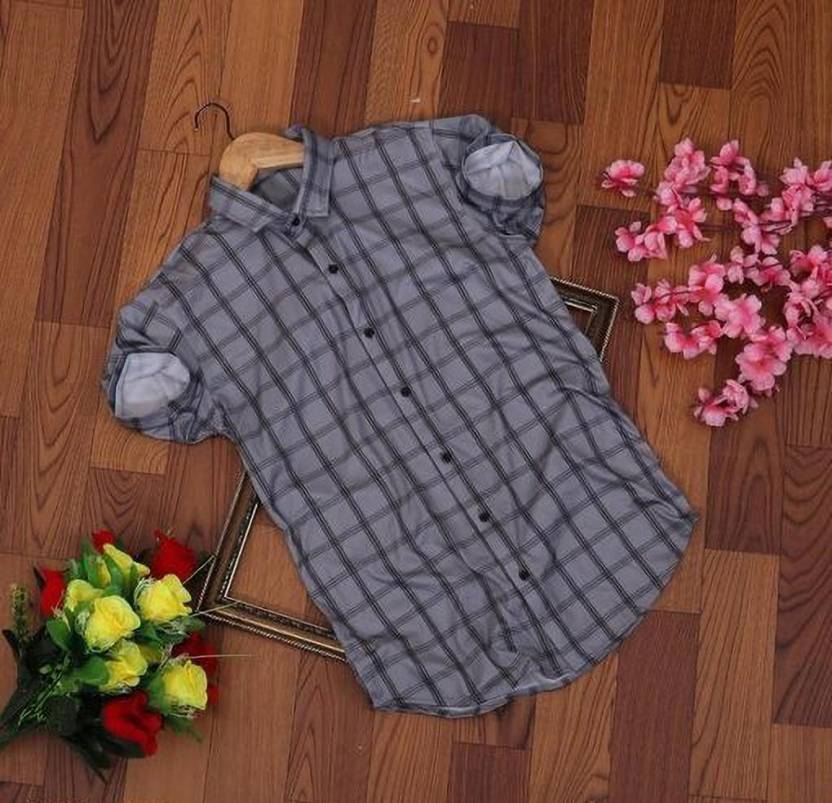
Product: Men Regular Fit Printed, Checkered Ribbed Collar Casual...
Price: ₹354
Colors: Grey
Pattern: Printed, Checkered
Description: Cotton Lycra Casual shirt ,has a cuban collar, button placket, short regular sleeves, curved hem
Other details: PRODUCT QUALITY IS GOOD AND SOFT